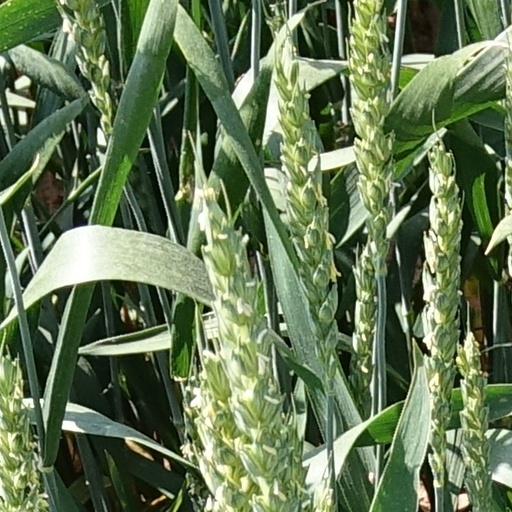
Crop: wheat